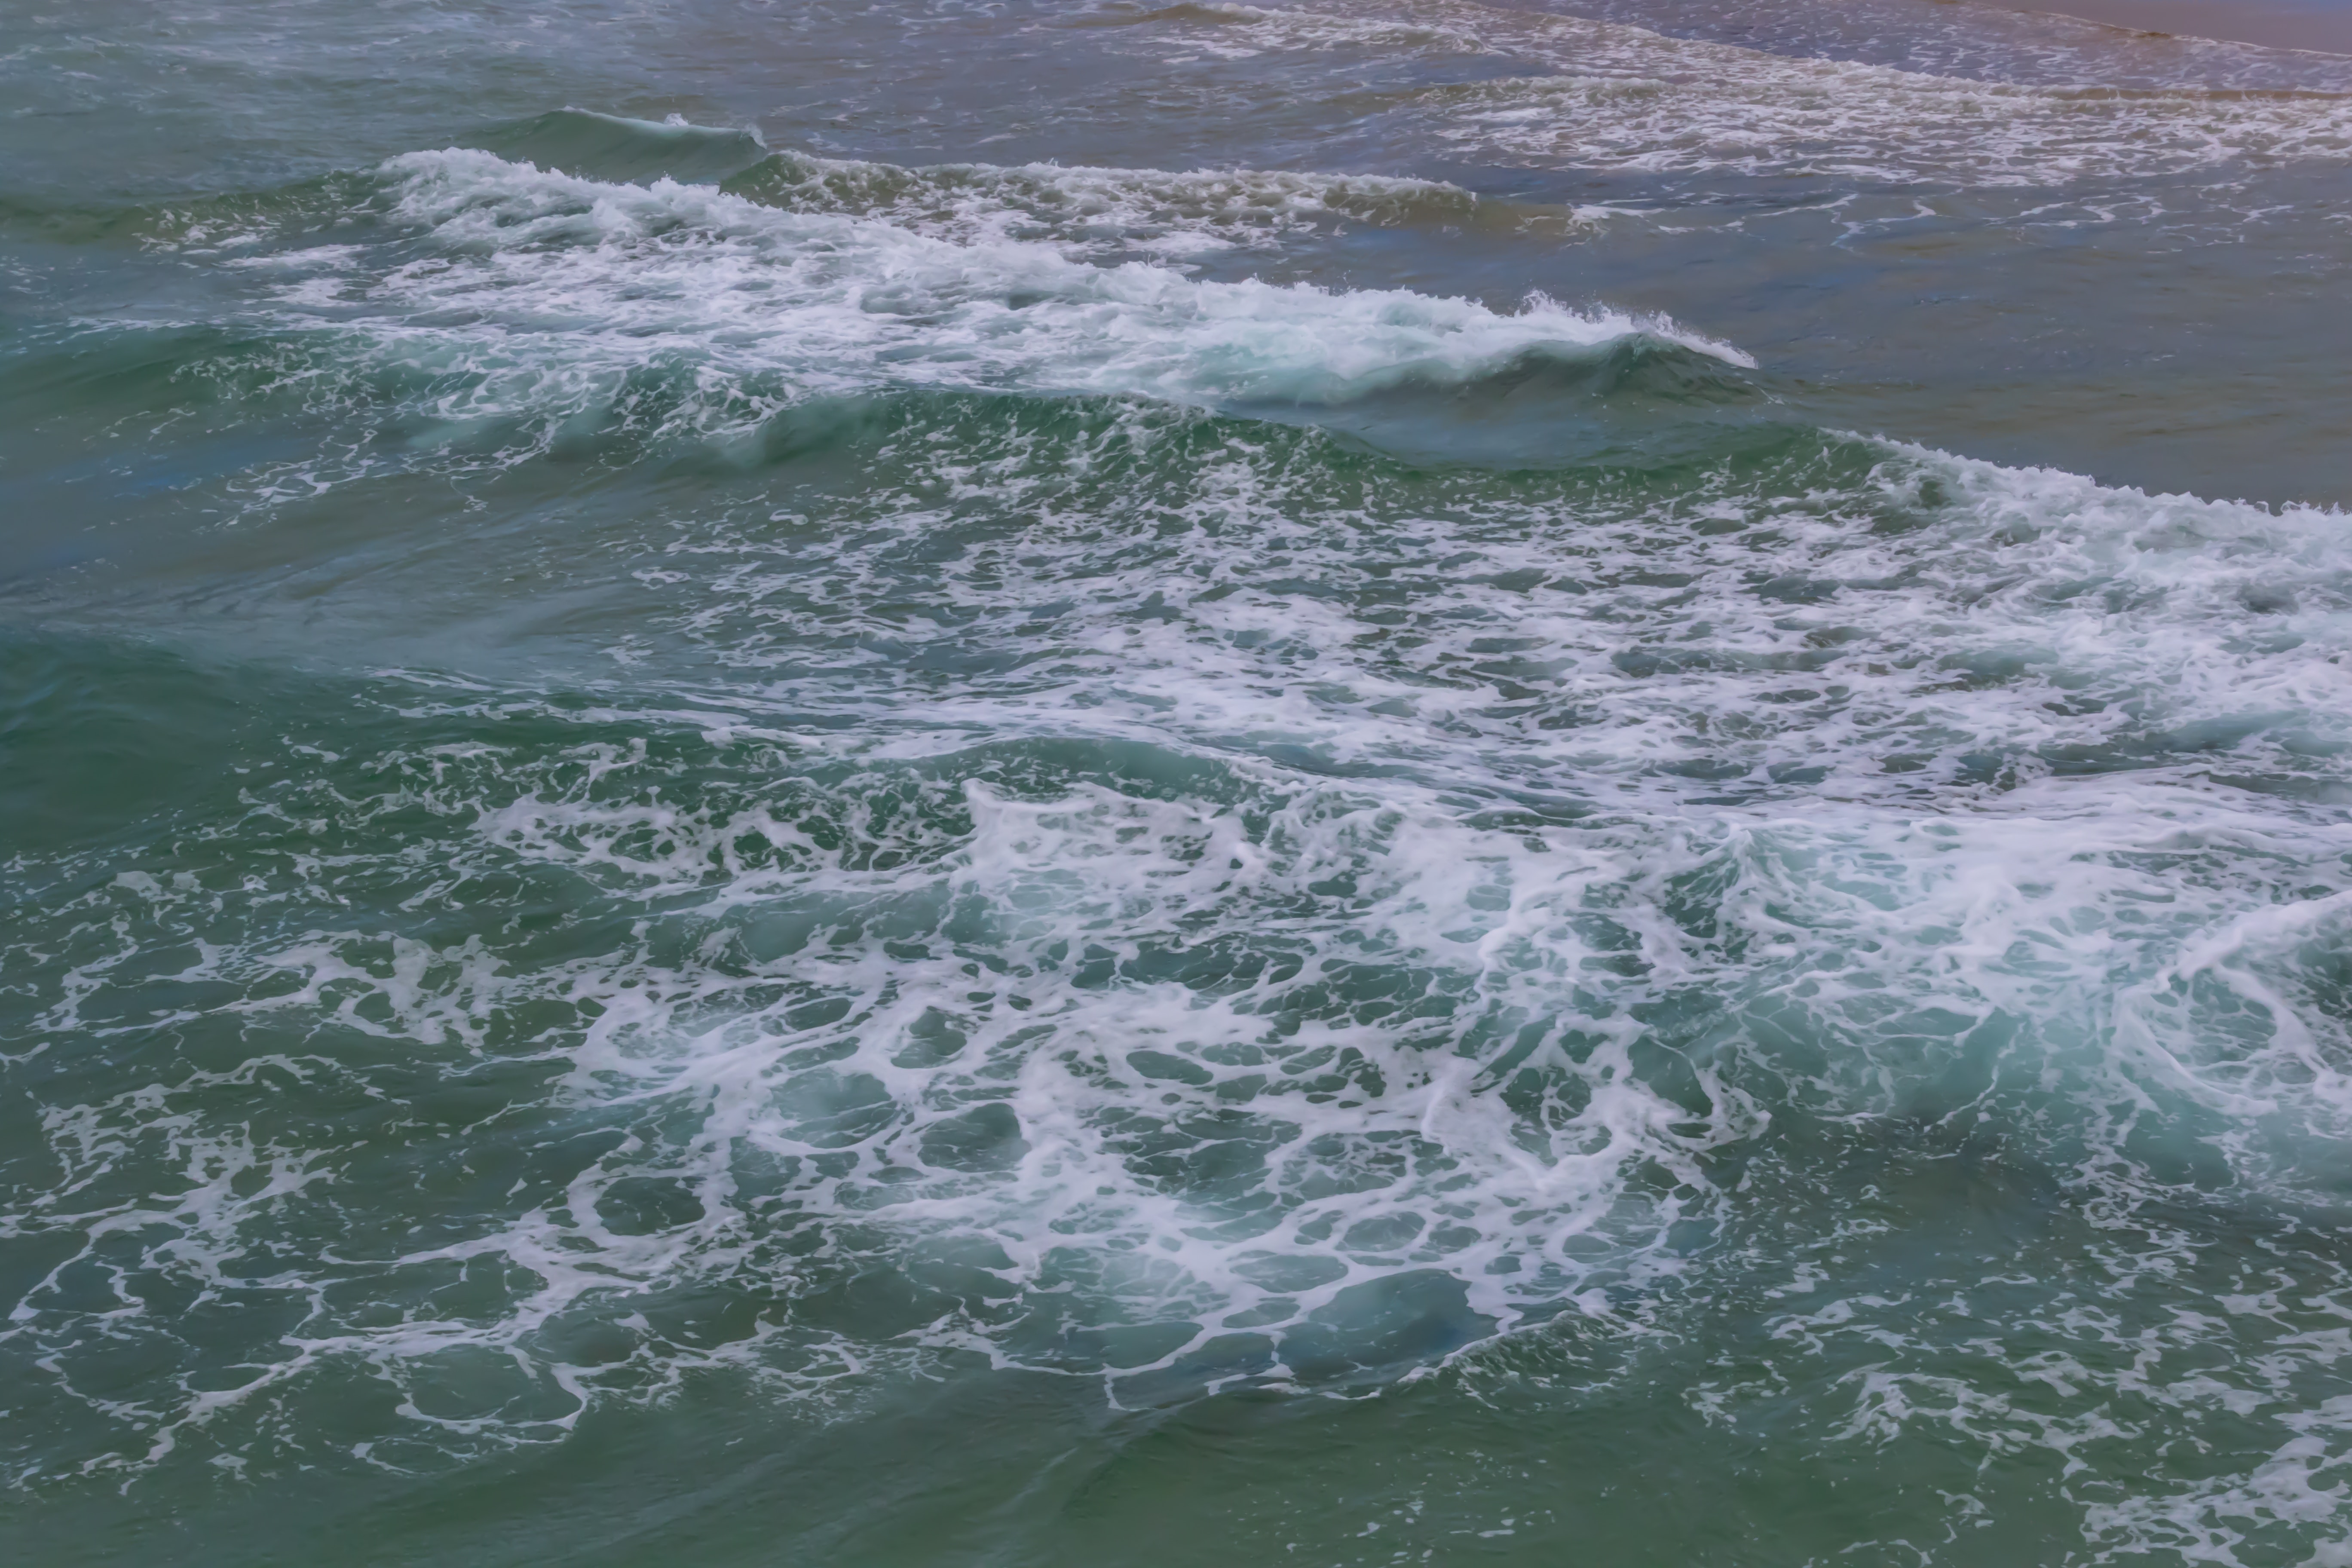
wave, wind wave, water, sea, water resources, ocean, tide, coast, shore, watercourse, coastal and oceanic landforms, wind